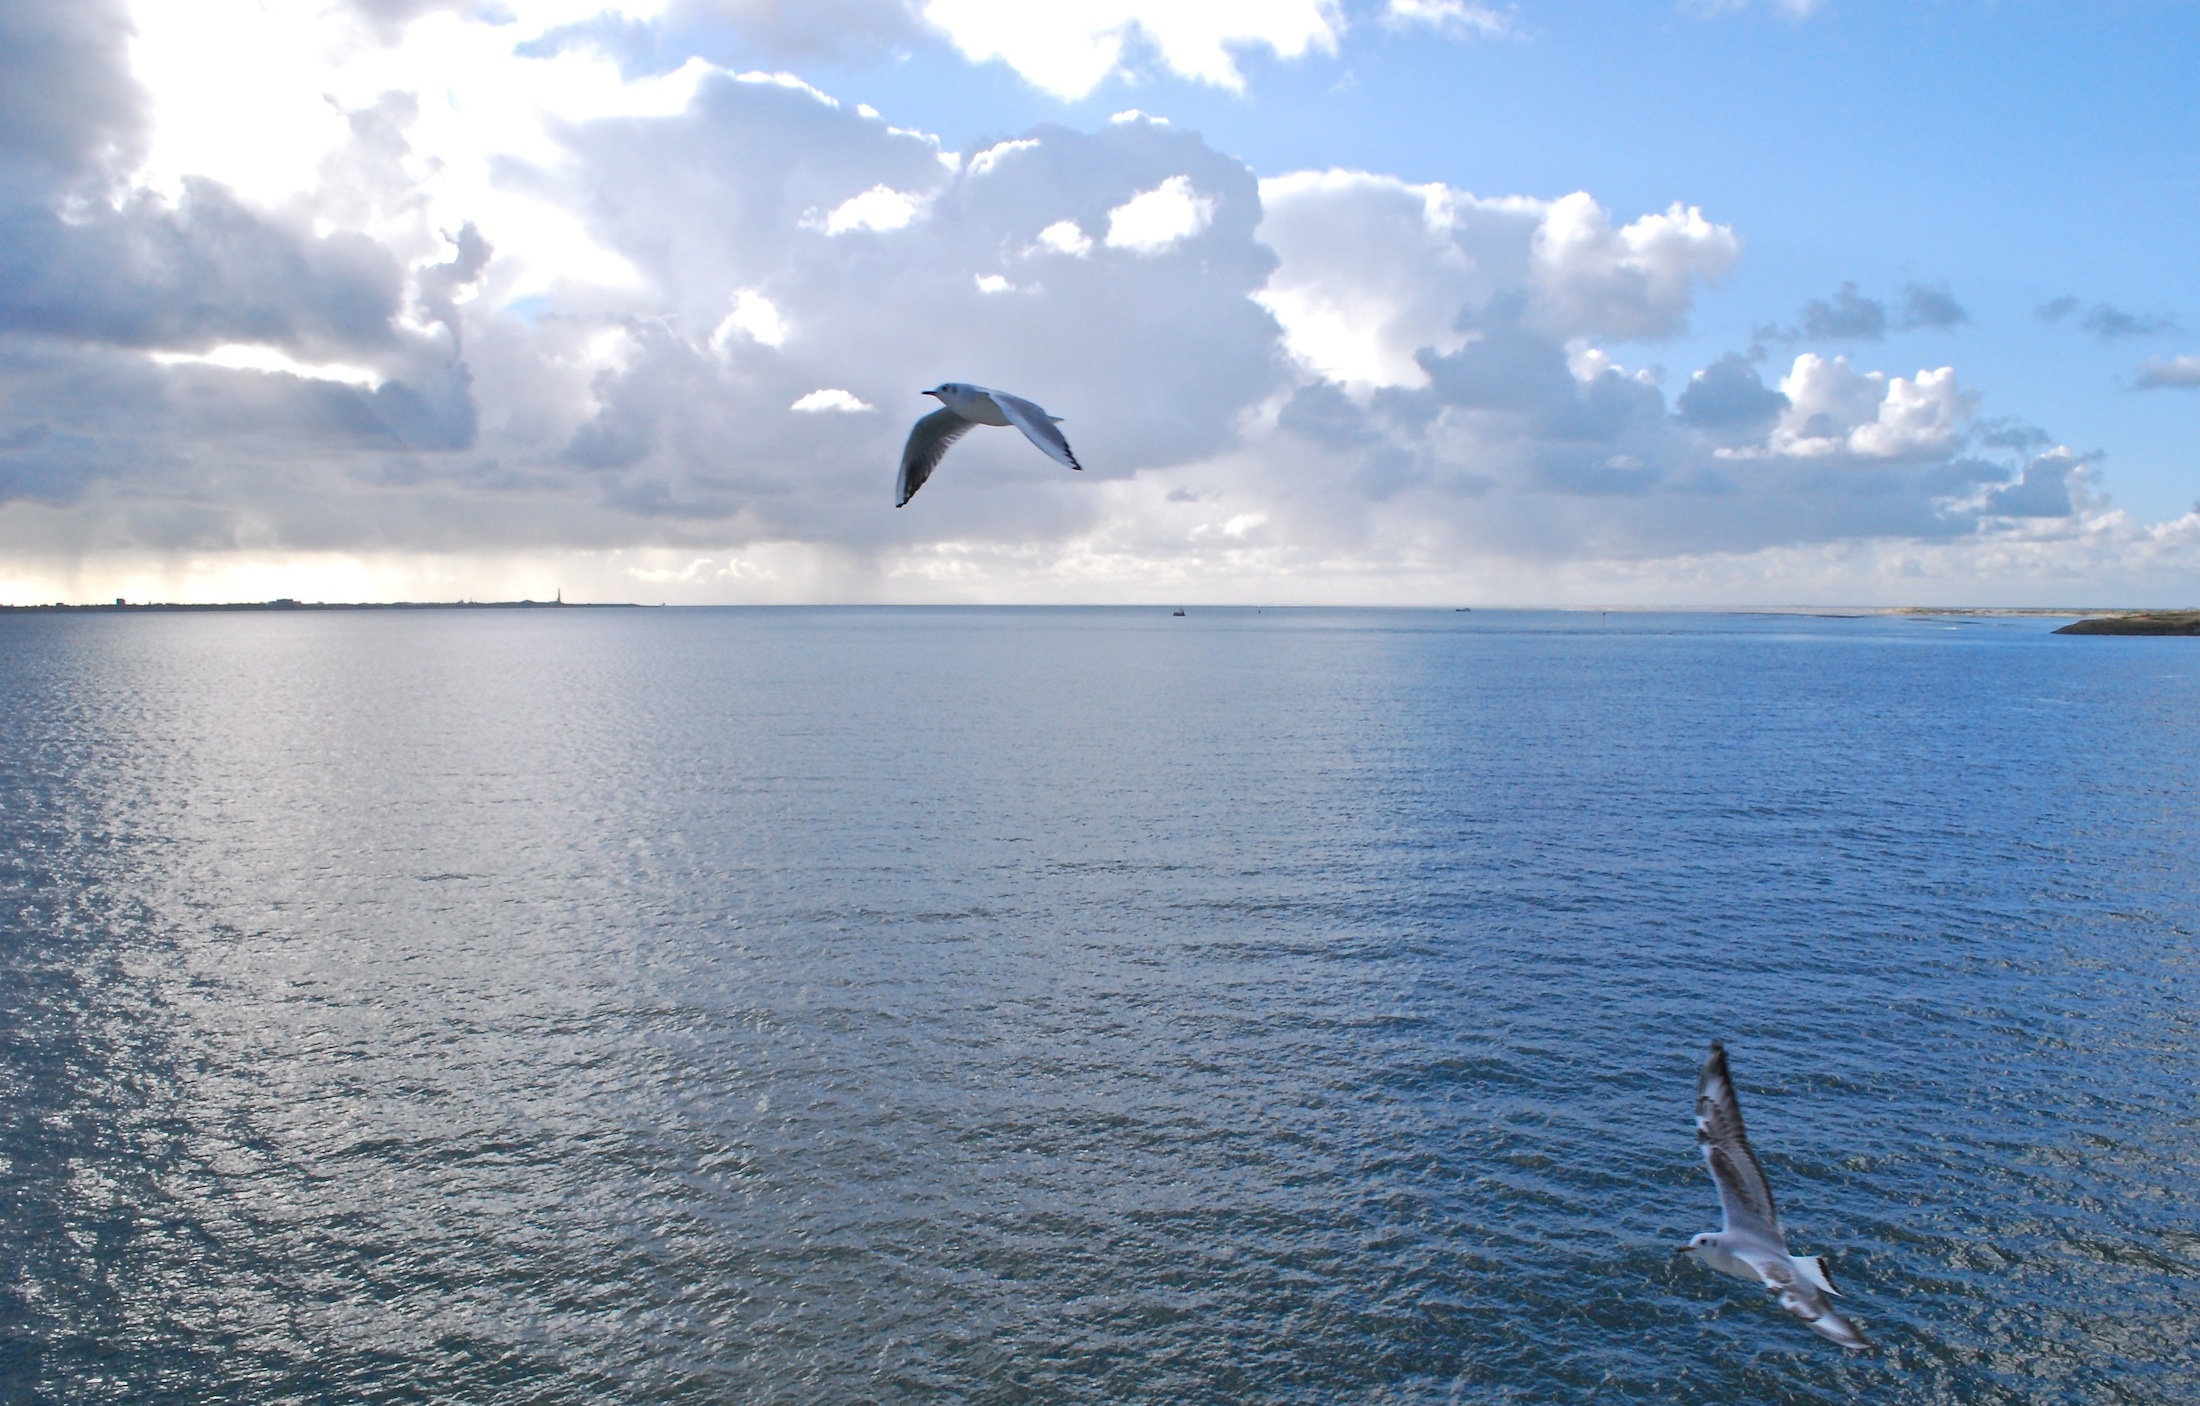
sea, ocean, horizon, wave, seagull, mediterranean, flight, mallorca, summer vacation, marine mammal